Harajuku Lovers Tour

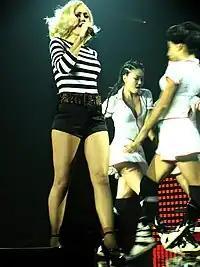
Stefani performing "Serious", a song that was originally played as an encore following "Hollaback Girl".

Stefani opened the show with the song "Harajuku Girls", an ode to Harajuku, the fashion district of Tokyo, Japan. She appeared on stage wearing a tiara and baby doll outfit, sitting in the red velvet and gold throne from the cover of the album. and surrounded by her backing dancers, also called the Harajuku Girls, while video images of Harajuku itself played on screens behind her. Her second song was the first single from the album, "What You Waiting For?", which she began as a ballad before bringing it up to its usual pace. Stefani and the Harajuku Girls then left the stage to change into one-piece bathing suits while her band continued to play, before returning to perform "The Real Thing". A group of four breakdancers came on stage to perform while Stefani left the stage again to change into a black-and-white leather tracksuit. For the next song, the album's sixth single "Crash", the audience was then divided into male and female halves and, as images of a car hood bouncing to the beat were broadcast, each half took turns to sing the lyric "back it up, back it up". Stefani then performed the fourth single from the album, "Luxurious".